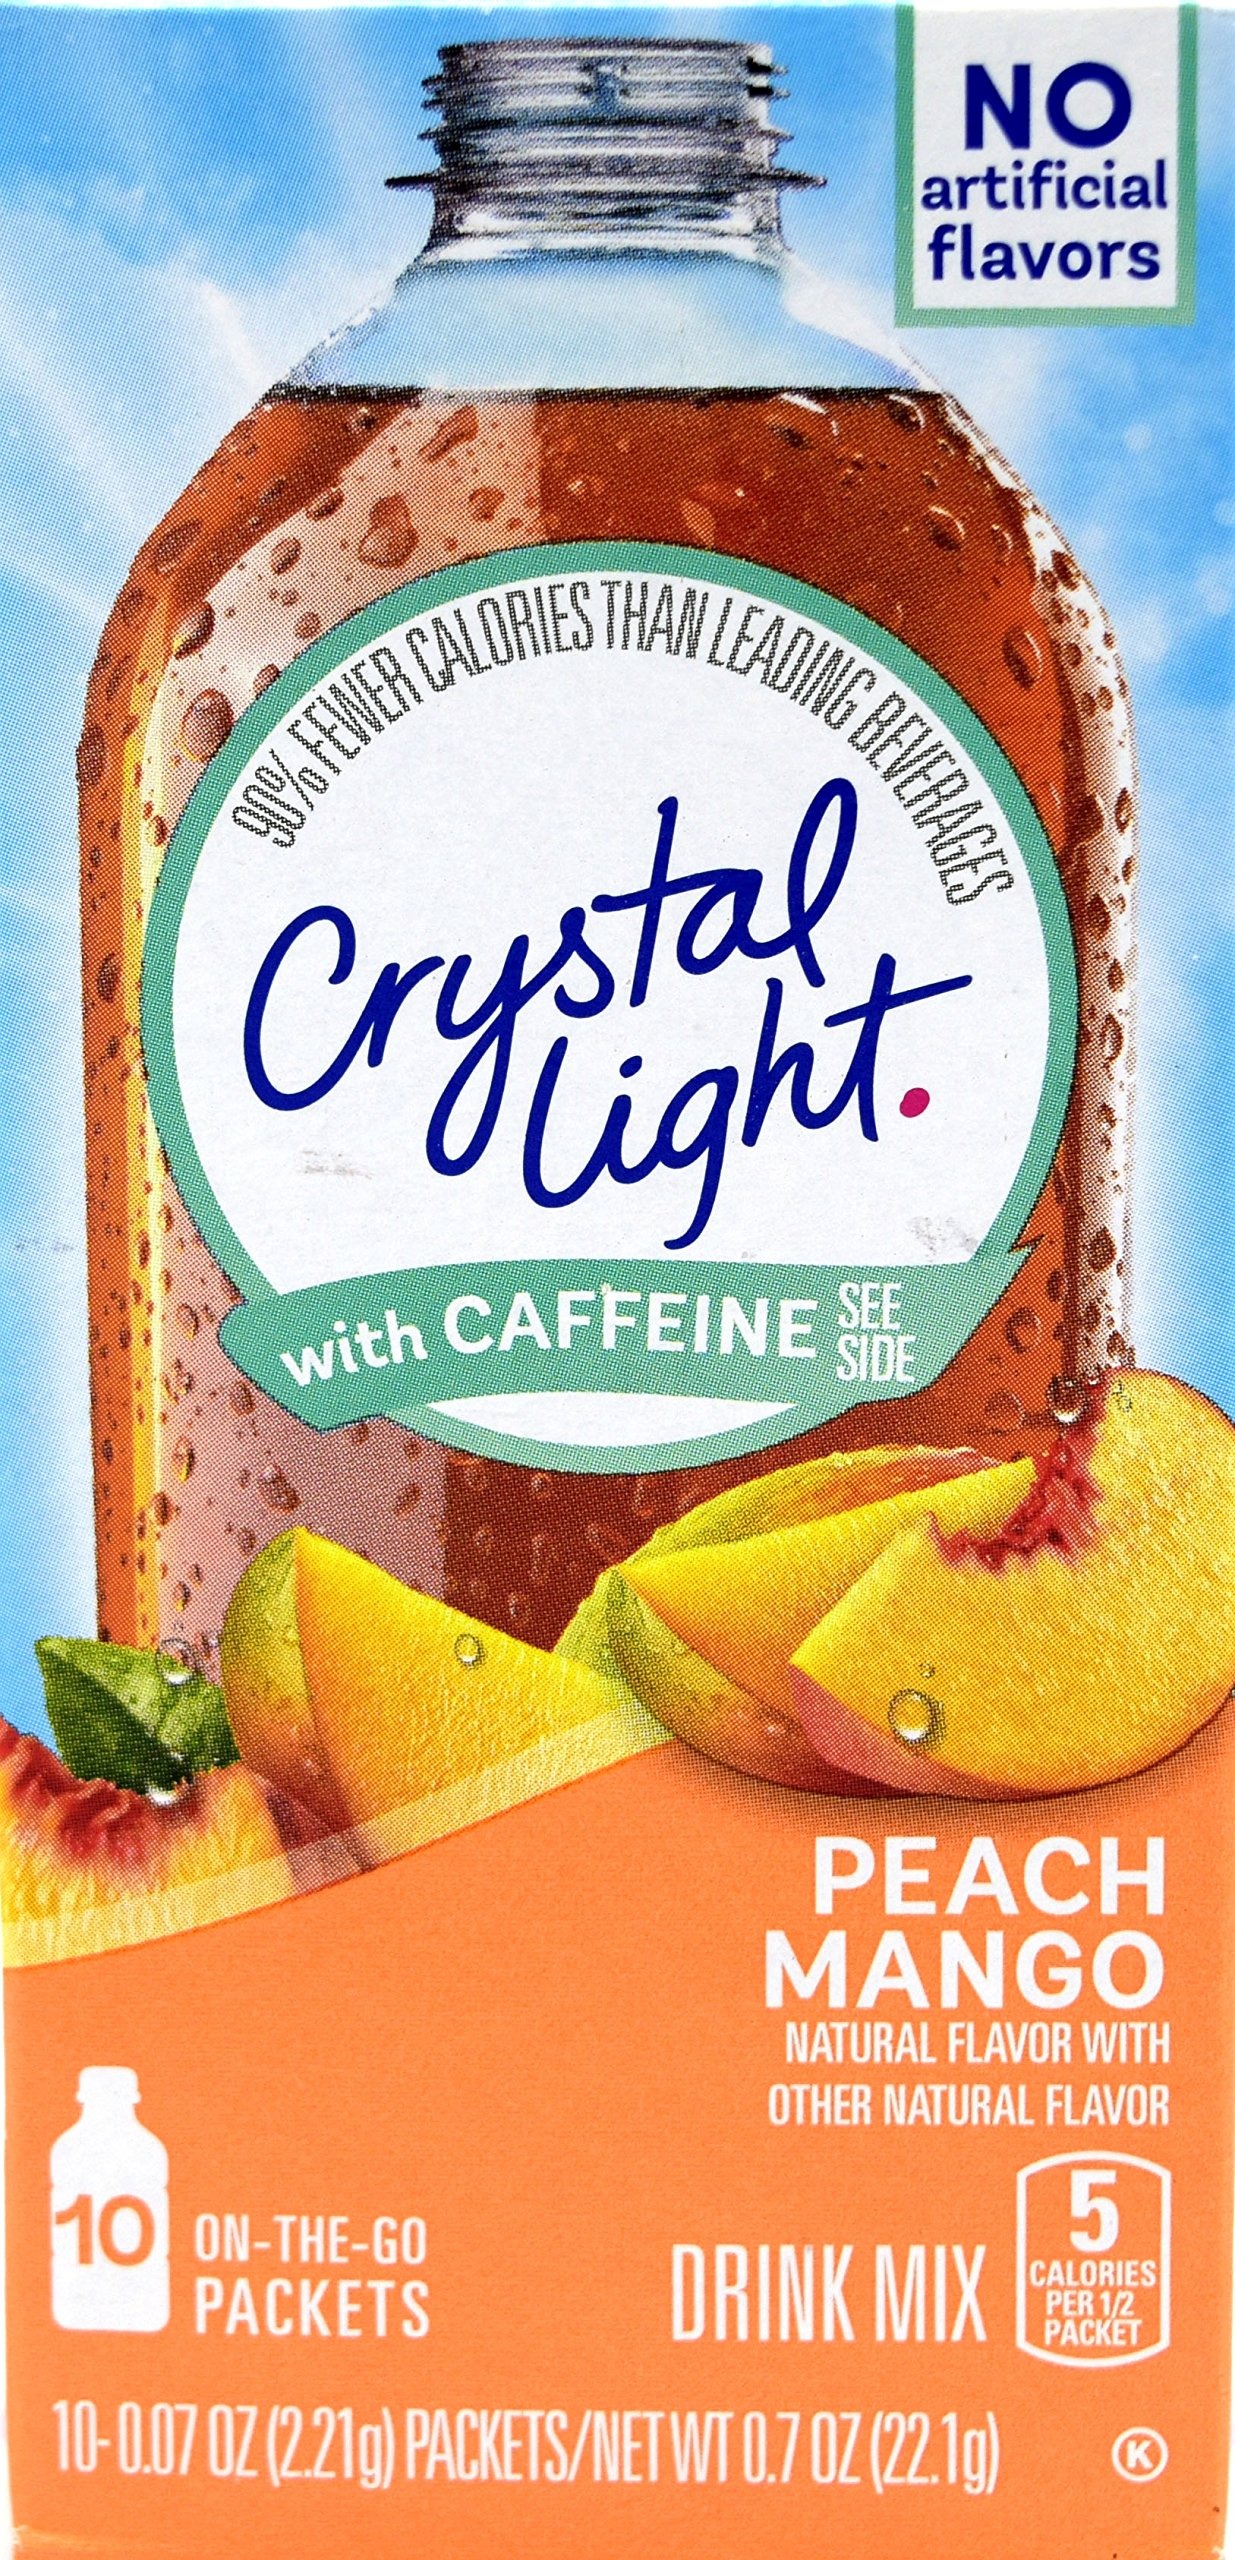
Item Name: Crystal Light On The Go Peach Mango With Caffeine Drink Mix, 10-Packet Box (Pack of 26)
Bullet Point 1: Each Box Contains 10 Individual Packets that You Mix with Up to 16.9 Fluid Ounces (500 ml) of Water
Bullet Point 2: Each 8 Ounce (237 ml) Serving Contains 5 Calories and 30 mg Caffeine (60 mg Caffeine Per Packet)
Bullet Point 3: Low in Sodium and Sugar Free
Bullet Point 4: Gluten Free and Kosher
Bullet Point 5: Crystal Light On The Go has 90% Fewer Calories than Leading Beverages
Product Description: Congrats! You just figured out how to make your sweet tooth happy without letting that afternoon slump slow you down. Rich luscious flavor and just enough caffeine. All for just 5 calories per serving.
Value: 26.0
Unit: count

Price: 3